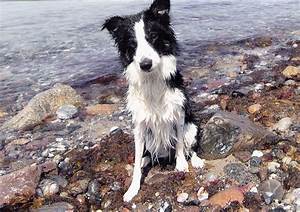
Label: dog